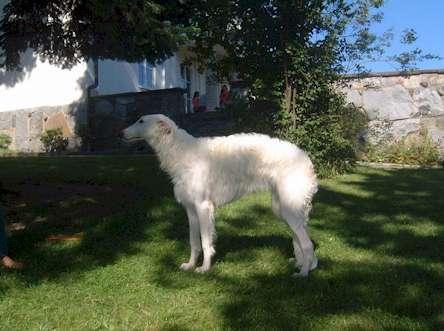
borzoi